Flesland Air Station

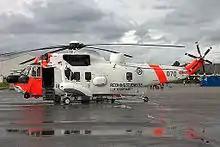
Westland Sea King of the 330 Squadron

The first aircraft to land at the airport was a de Havilland Canada DHC-3 Otter of the air force on 18 June 1954. At the time of the runway was completed. Later that year the paved section was extended to and several Douglas DC-3 aircraft landed. The military officially took the airport into use on 14 September 1954. The official civilian opening took place on 2 October 1955. By then the airport had a temporary terminal and control tower, the airport road was not paved, aviation fuel tanks were not installed and there was no snow-removal equipment. The 338 Squadron was temporarily moved to Flesland for the summer of 1958, while the runway at Ørland Main Air Station was upgraded.